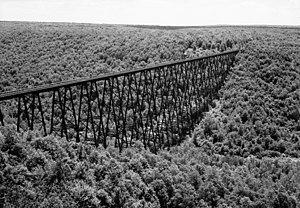
Le Pont de Kinzua est un pont ferroviaire à chevalets, qui franchissait le Kinzua Creek, dans le comté de McKean, en Pennsylvanie, jusqu'à ce qu'il s'écroule, en 2003. À sa construction, en 1882, il était considéré comme le plus haut et le plus long pont ferroviaire au monde. À la date de son écroulement, le pont de Kinzua était encore le quatrième plus haut pont des États-Unis : il figure sur la List of Historic Civil Engineering Landmarks. Il est situé dans le Parc d'État du Kinzua Bridge.